Trams in Milan

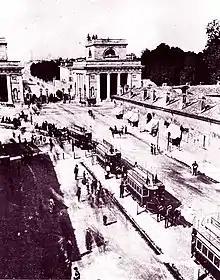
Inauguration of the Milan–Monza tramway, 1876.

Following the establishment of omnibus services in 1841, Milan acquired its first trams on 8 July 1876, upon the inauguration of the Milan–Monza tramway, which was operated by animal traction. The terminus of this line was at Porta Venezia, outside the city limits.